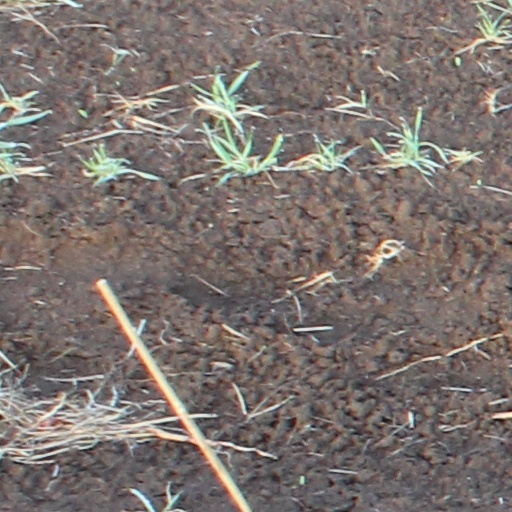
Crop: wheat